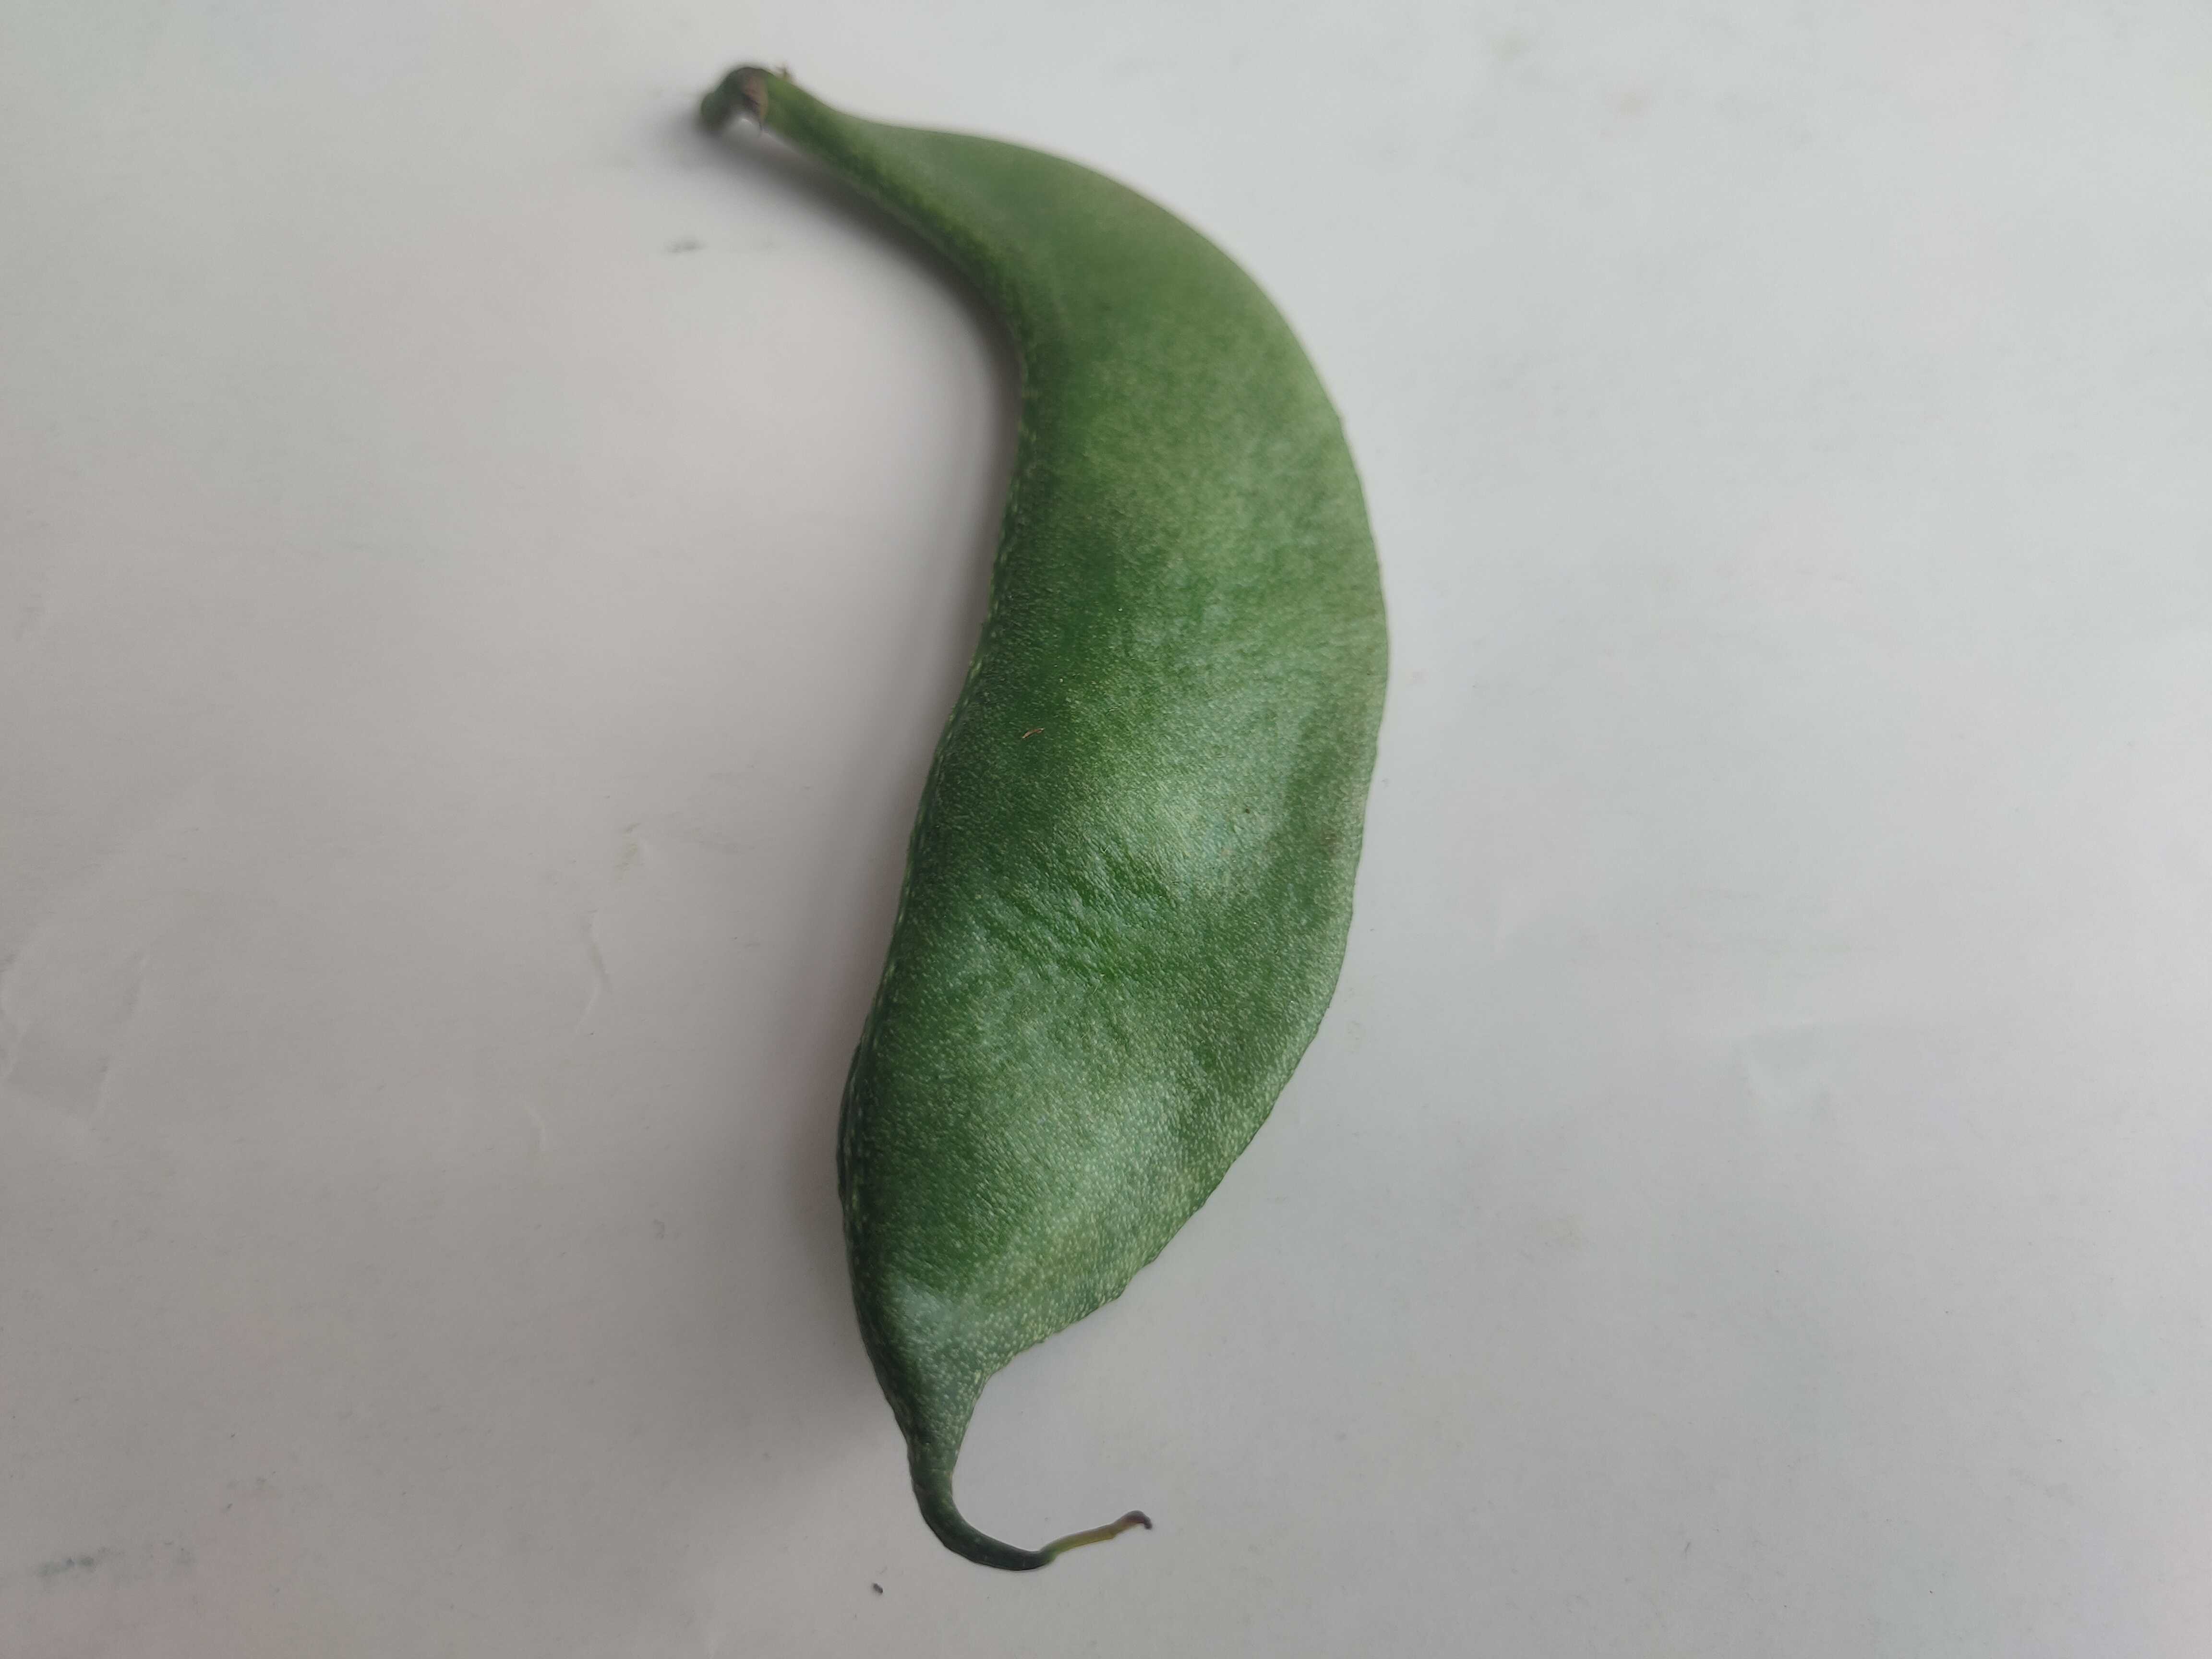
Label: Lablab purpureus